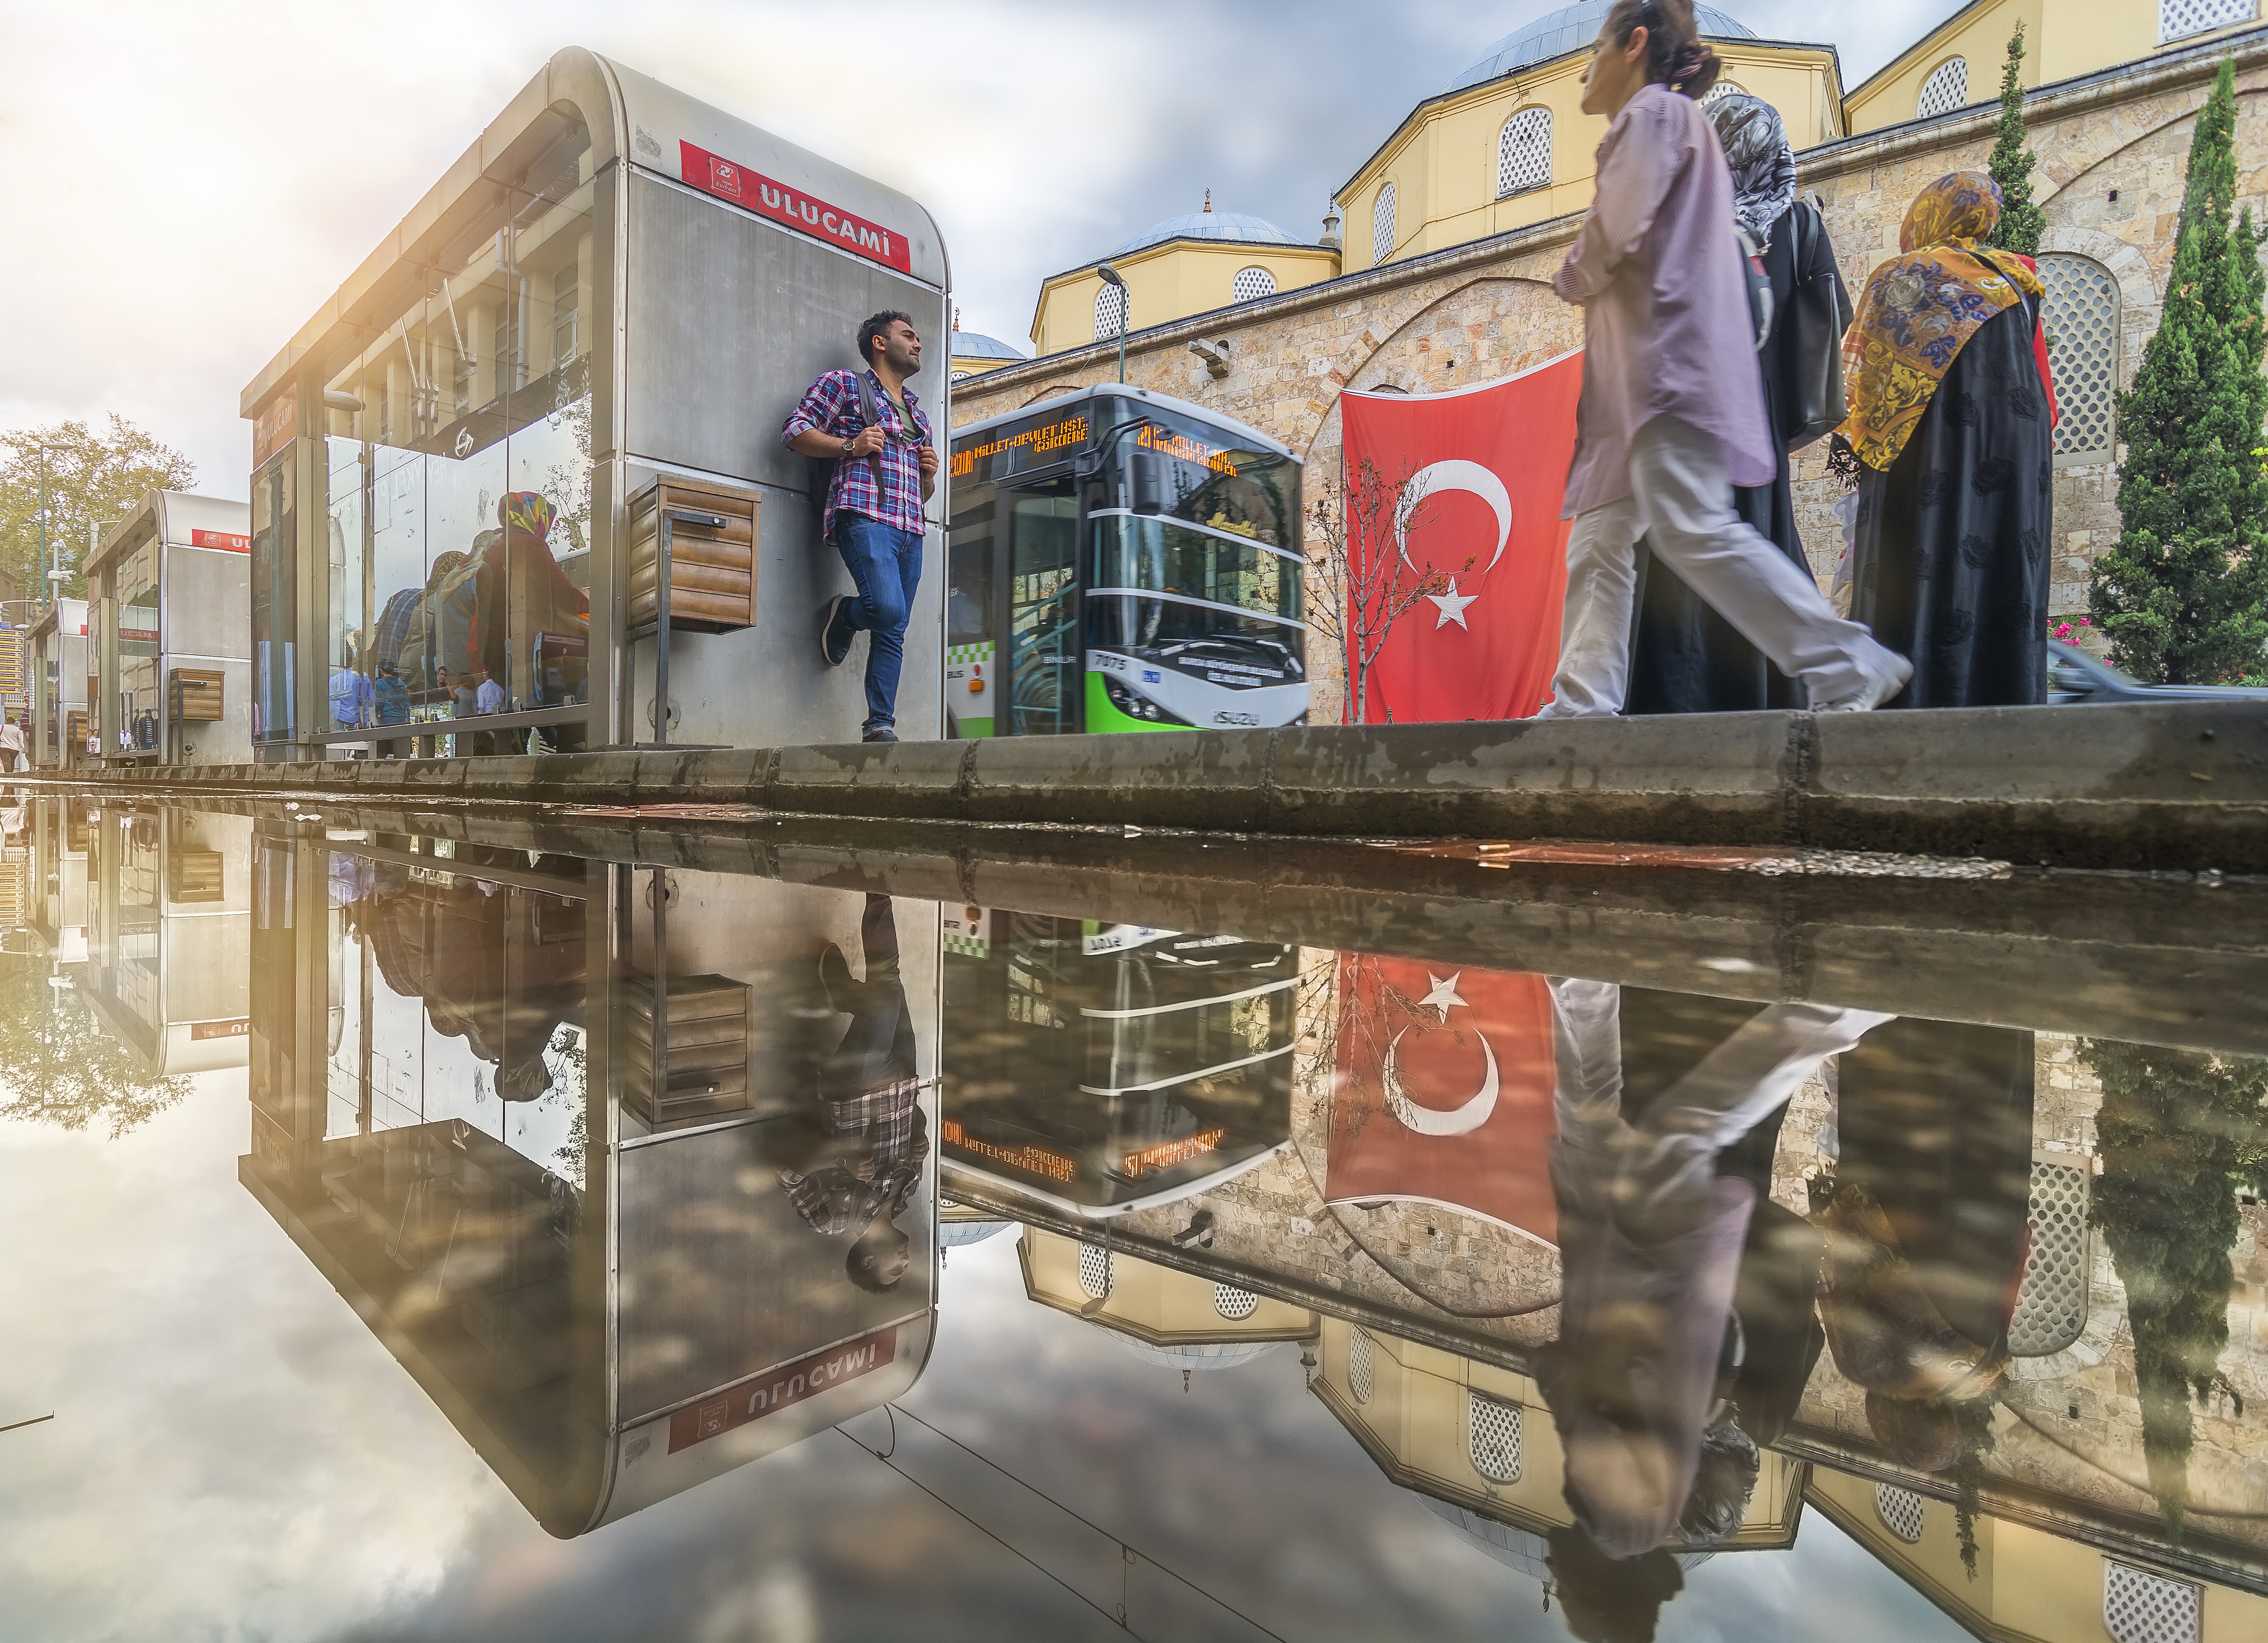
people, street, reflection, station, human, waterway, bus, art, turkey, tourist attraction, urban area